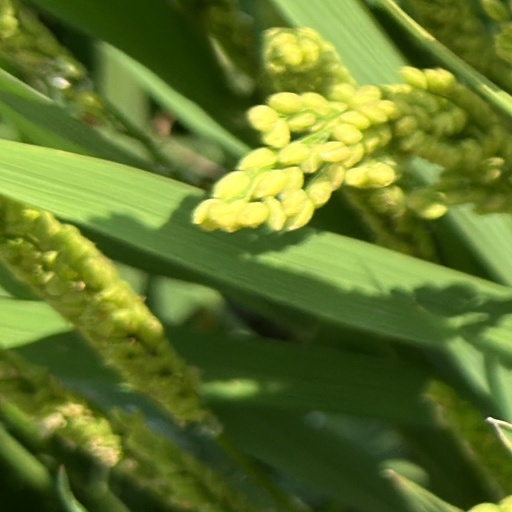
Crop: rice